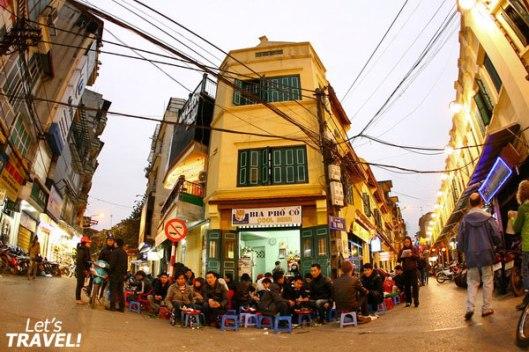
có nhiều người đang ngồi ở bên lề đường